Agnieszka Radwańska

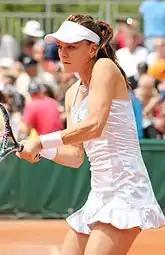
Radwańska at the 2015 French Open

Radwańska began her season at the Auckland Open, where she defeated Yanina Wickmayer in the final to win the 11th singles title of her career. She won her second straight tournament of 2013 at the Sydney International, where she defeated Dominika Cibulková without losing a game.